Tarrant County Courthouse

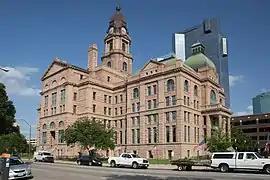
North elevation of Tarrant County Courthouse in 2016

The Tarrant County Courthouse is part of the Tarrant County government campus in Fort Worth, Texas, United States.